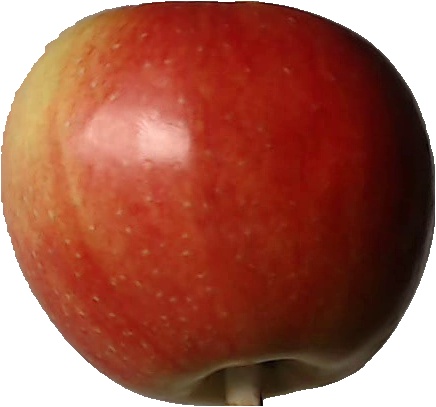
Label: apple_red_2